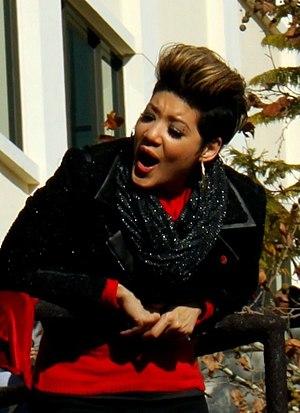
Tessanne Chin est une chanteuse jamaïcaine, ayant remporté la cinquième saison du télé-crochet américain The Voice.